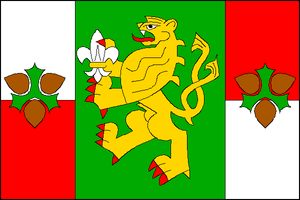
Chvalnov-Lísky est une commune du district de Kroměříž, dans la région de Zlín, en Tchéquie. Sa population s'élevait à 248 habitants en 2018.